1997 in the Philippines

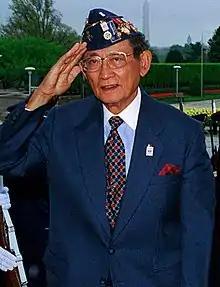
President Fidel Ramos

As per Executive Order No. 292, chapter 7 section 26, the following are regular holidays and special days, approved on July 25, 1987. Note that in the list, holidays in bold are "regular holidays" and those in "italics" are "nationwide special days".